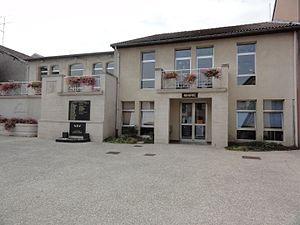
Bruley est une commune française située dans le département de Meurthe-et-Moselle, en région Grand Est.